Answer in natural language. Consider the 3D positions of the objects in the scene and not just the 2D positions in the image. Is the centerpoint of  Television (highlighted by a blue box) at a higher height than walnut tv stand (highlighted by a green box)? Choose between the following options: yes or no
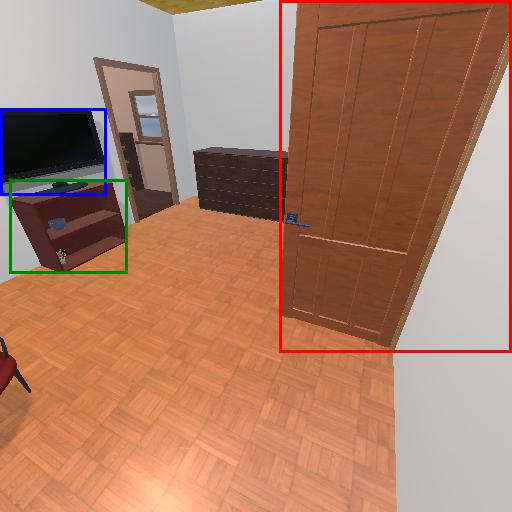
<answer>yes</answer>